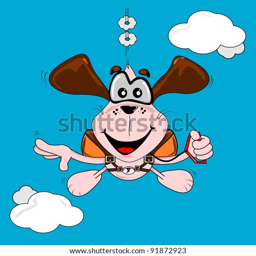
a cartoon dog free fall parachuting with blue sky background